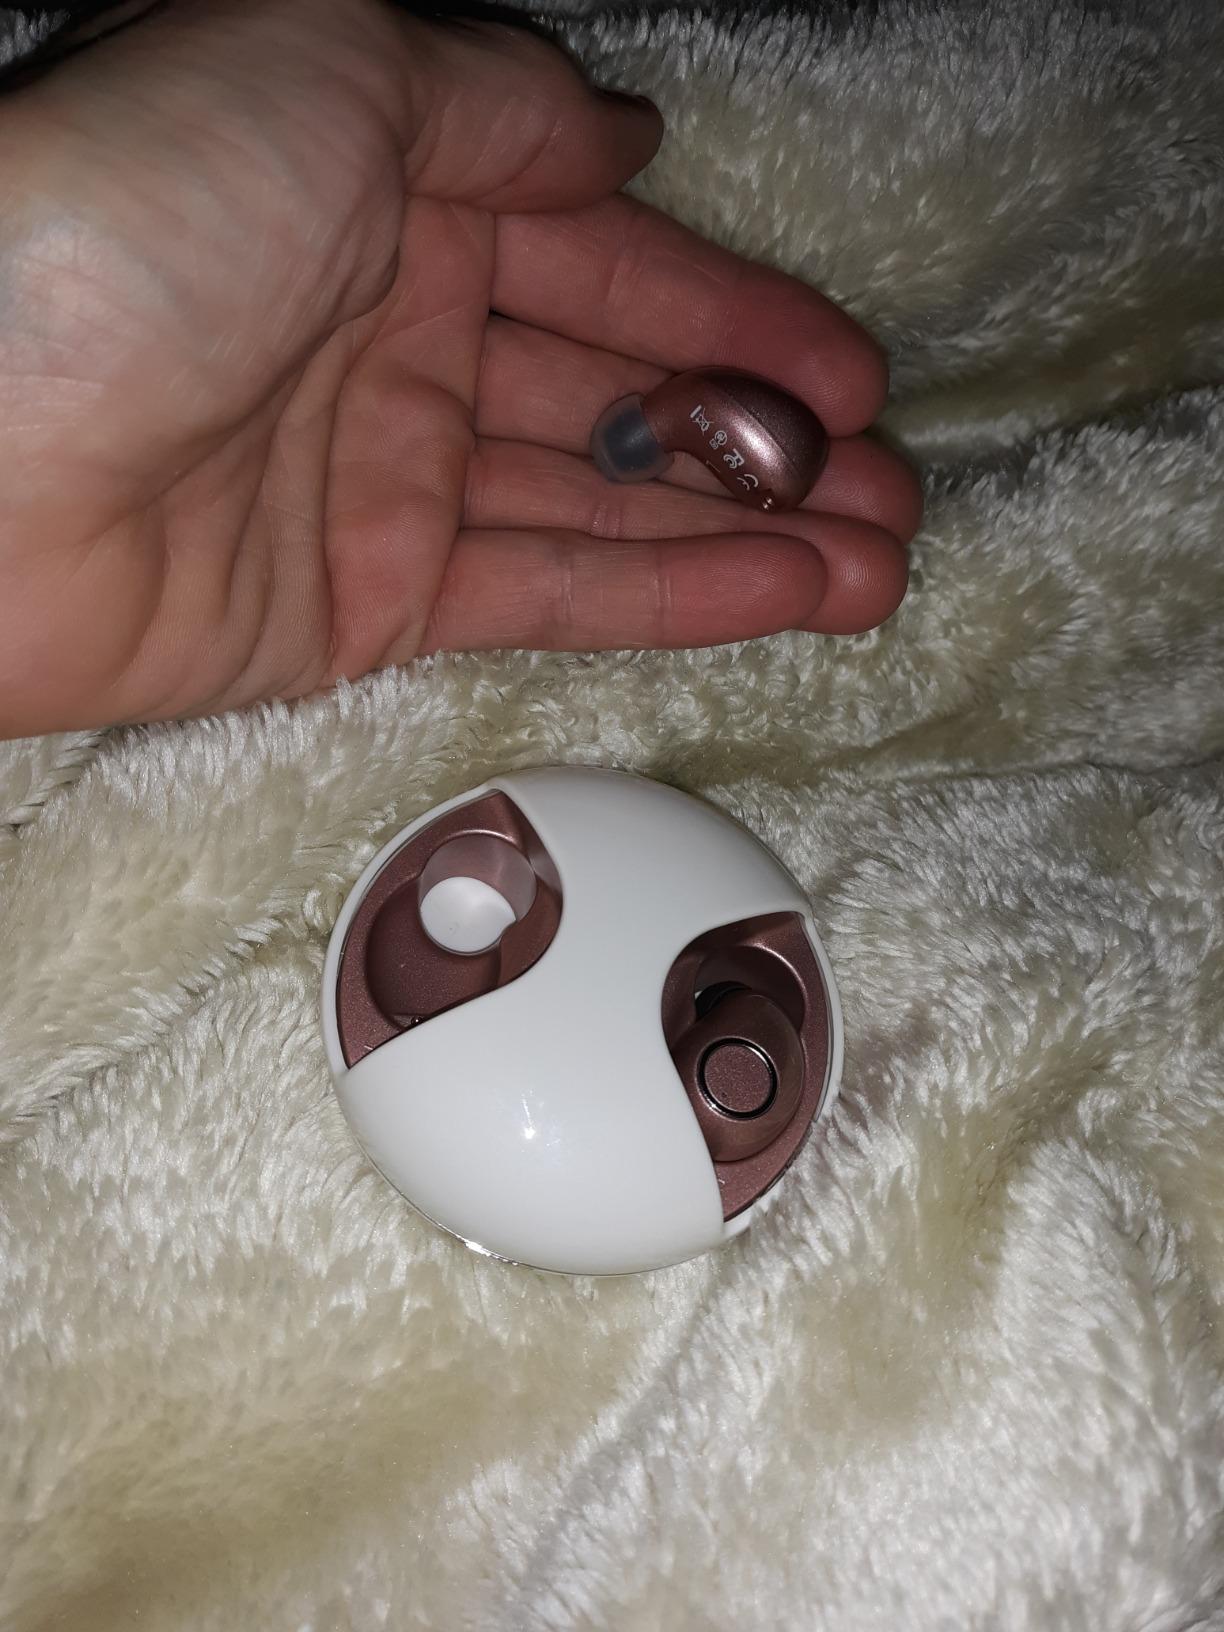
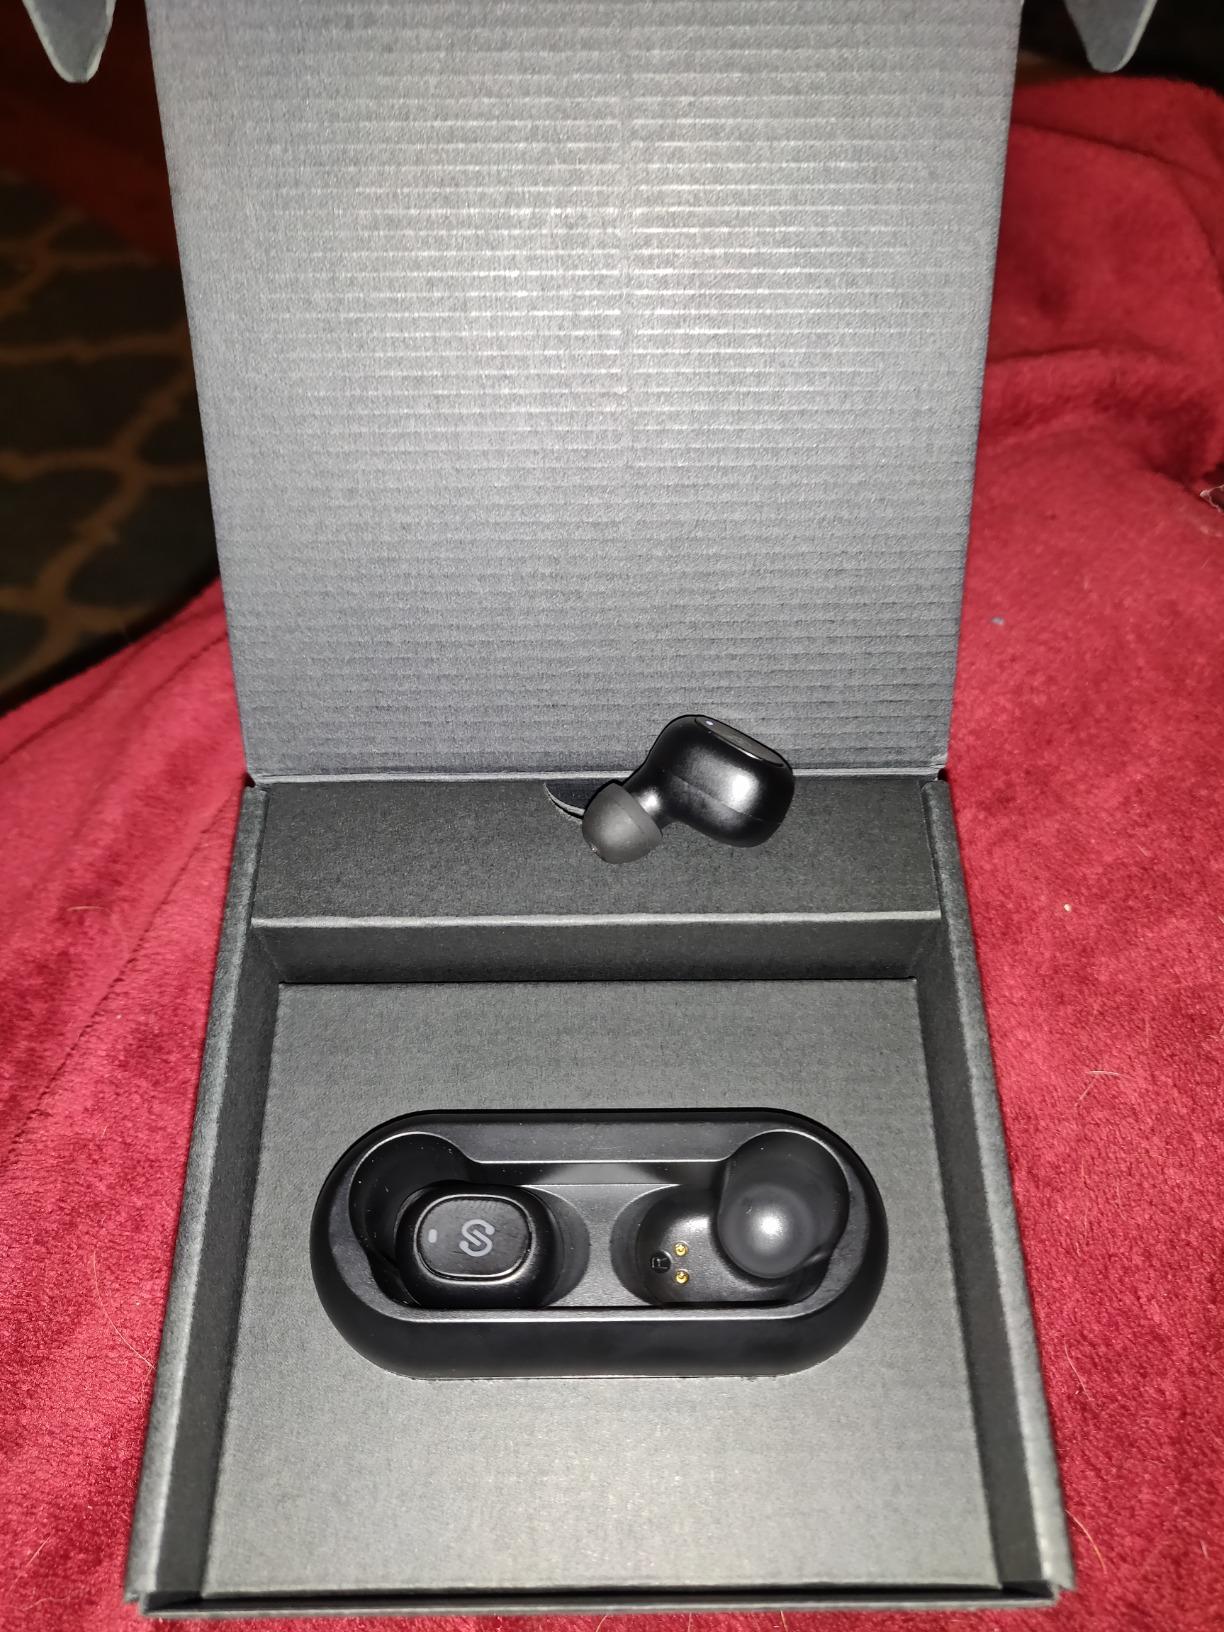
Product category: earbuds
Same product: no